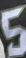
Number: 5